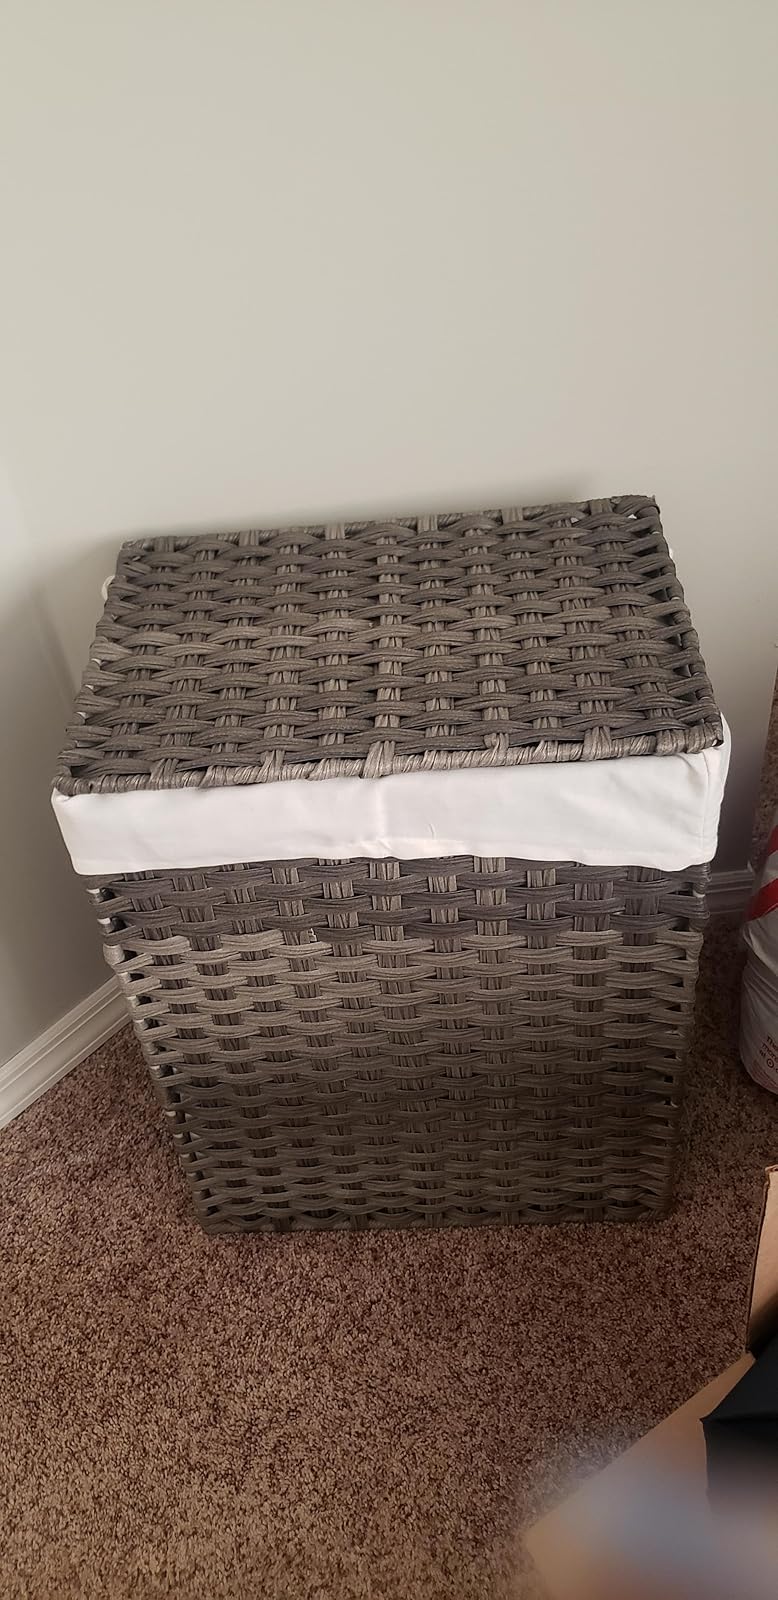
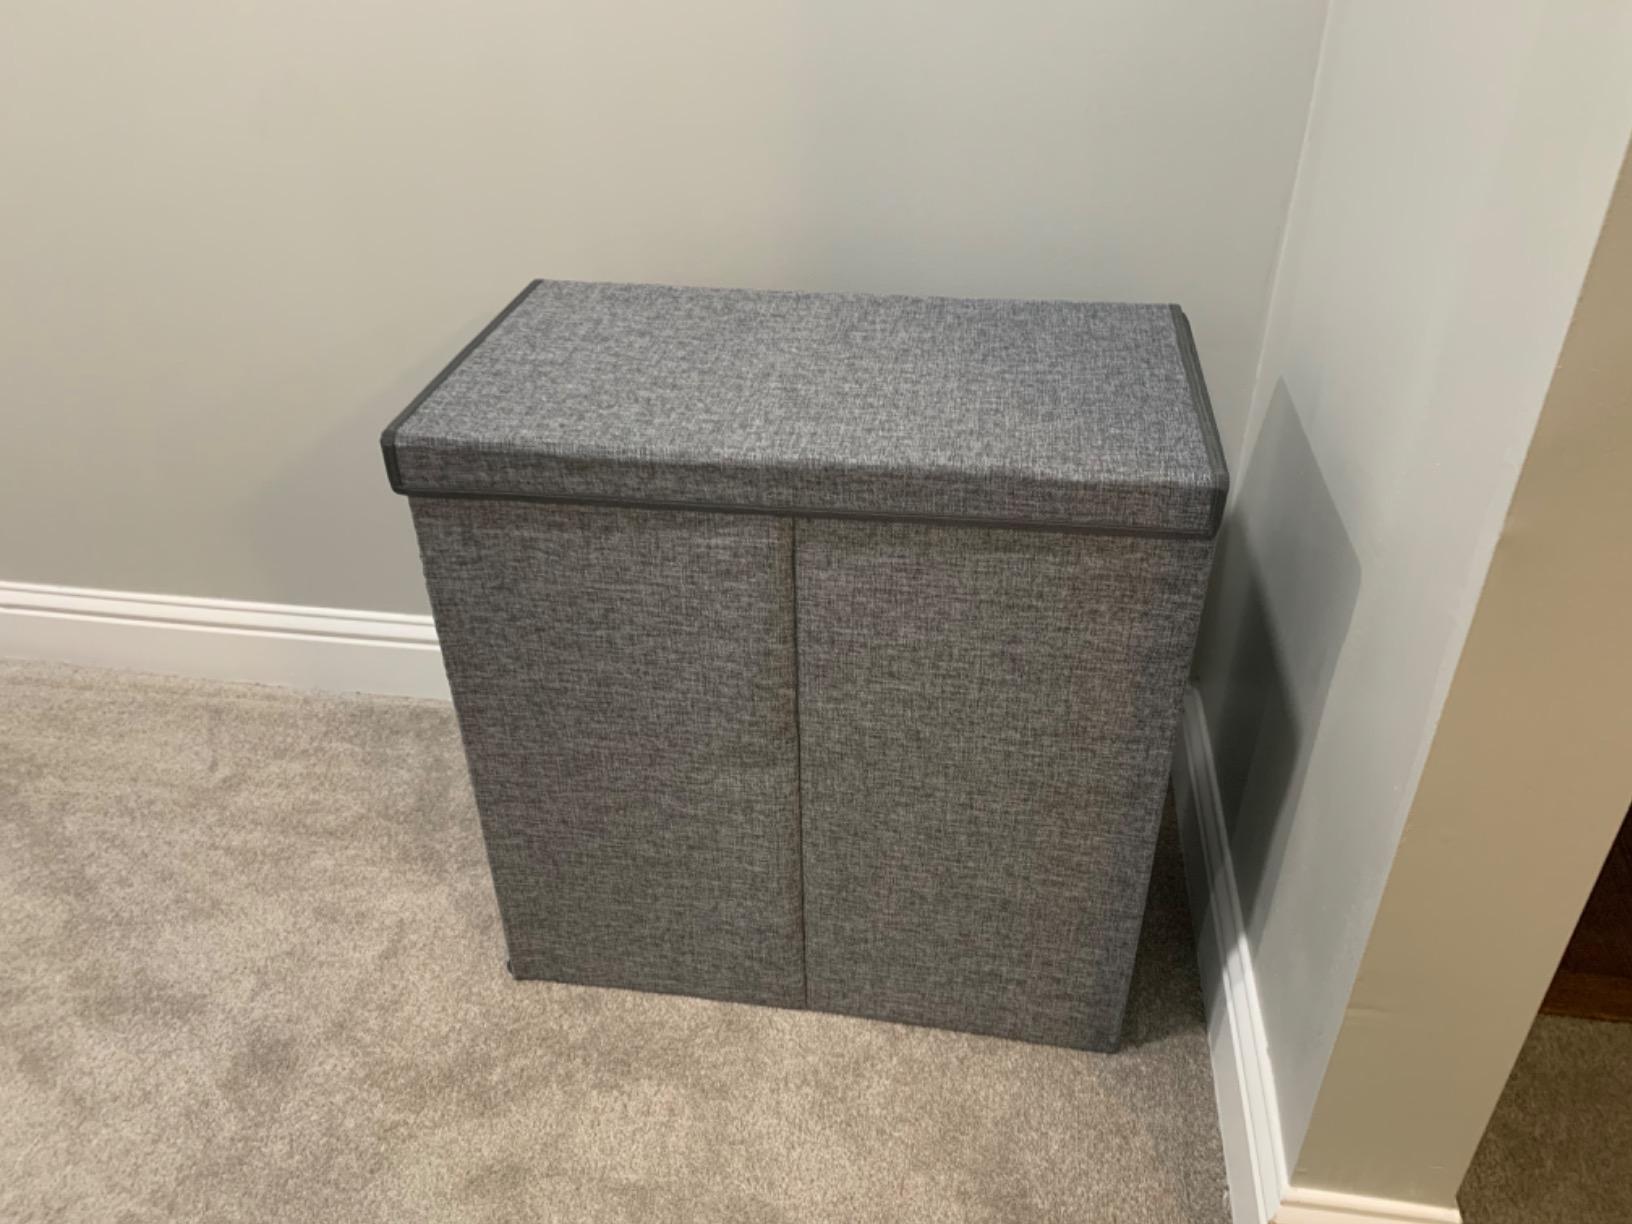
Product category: items_hamper
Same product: no